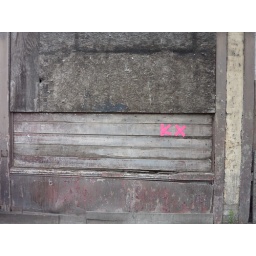
Noticed someone had brightened this wall in Kings Cross with pink tape. I liked it.